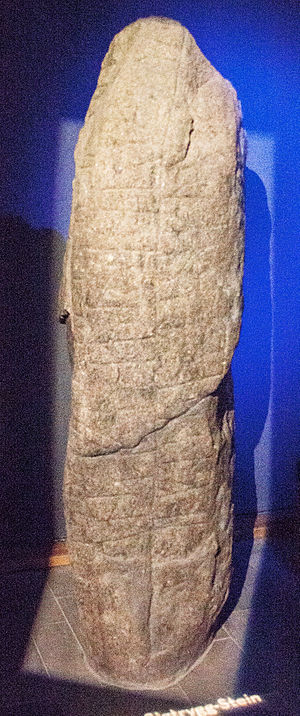
Sigtryg / Sigtryg-stenene / Hedeby 2 / Oversættelse til dansk
Store Sigtryg runesten (DR4)
Sigtryg eller Sigerich var søn og af Gnupa og Asfrid Odinkarsdatter og var selvstændig konge i en kort tid. Det kan godt være ham som ledede nogle kampe i Normandiet, og hvis det var ham, menes det at han døde i Holland i 940.